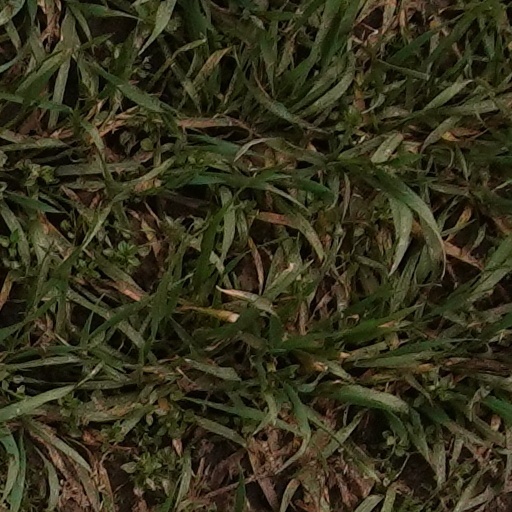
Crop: wheat